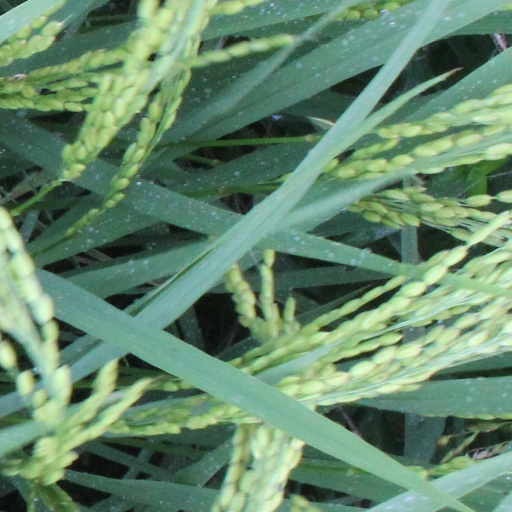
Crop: rice